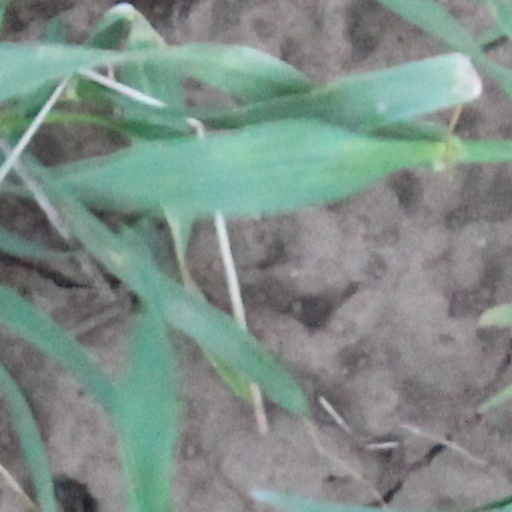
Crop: wheat